Isis hippuris

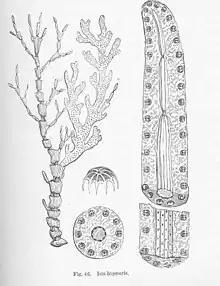
A diagram of "Isis hippuris" by Louis Fibuier

A 2015 study on the nodes and inter nodes in "I. hippuris" showed that it may display multiple phenotypes depending on its environment. The study compared groups of "I. hippuris" located at two different ridges with Wakatobi Marine National Park (WMNP), Indonesia. The ridges differed in sediment thickness, height, and color. One phenotype displayed shorter, stockier branches, while the other had longer, thinner branches. It is not entirely clear if these differences indicate differing phenotypes, or if the two ridges contain distinct species.